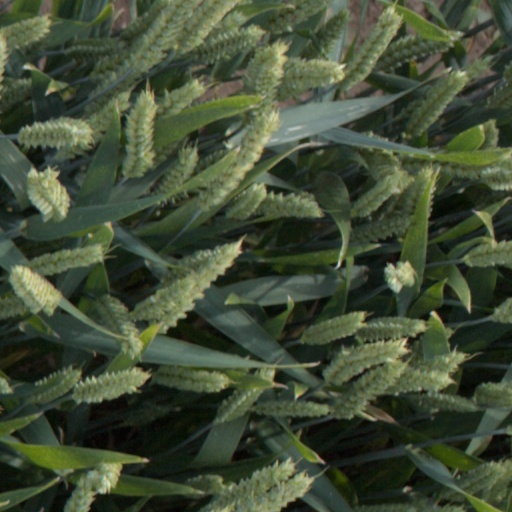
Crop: wheat